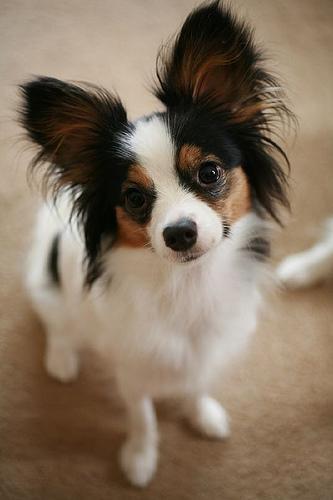
papillon